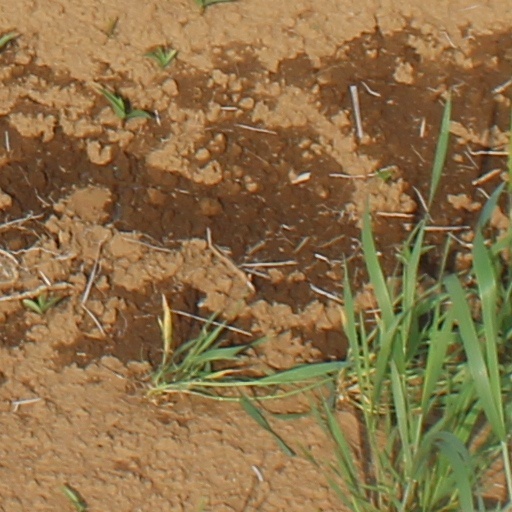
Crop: wheat